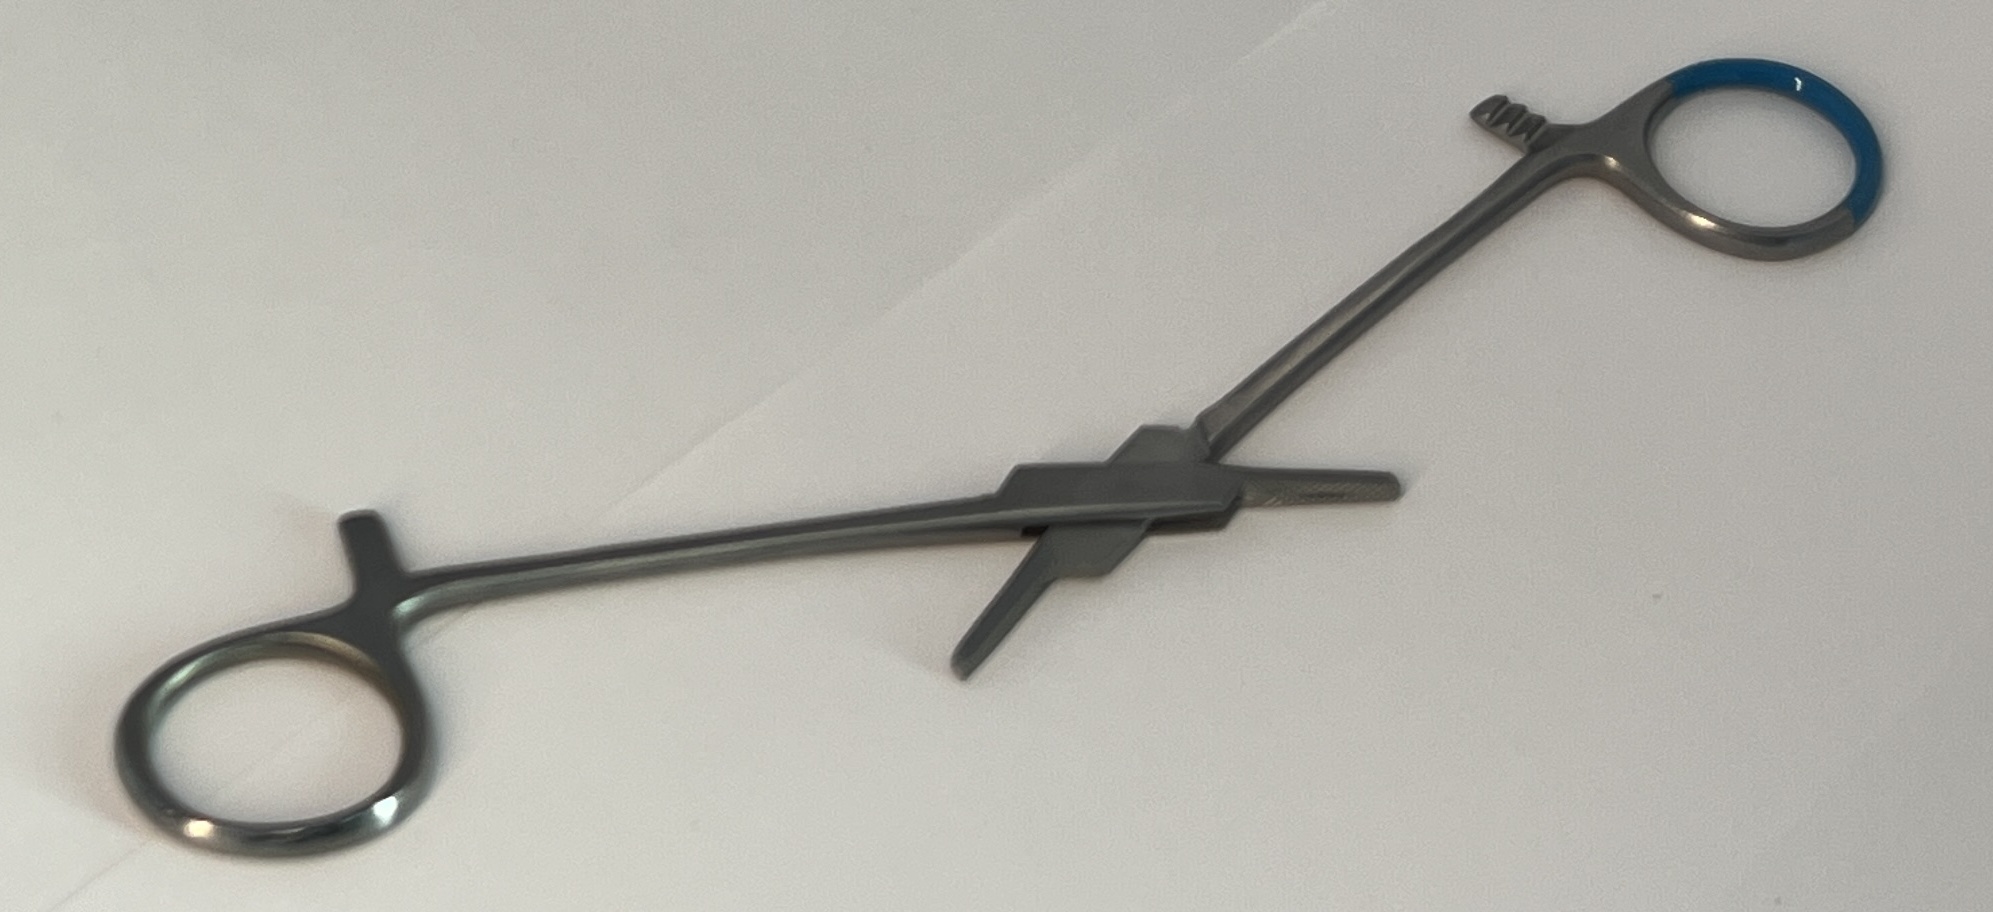
Hinged instrument state: open